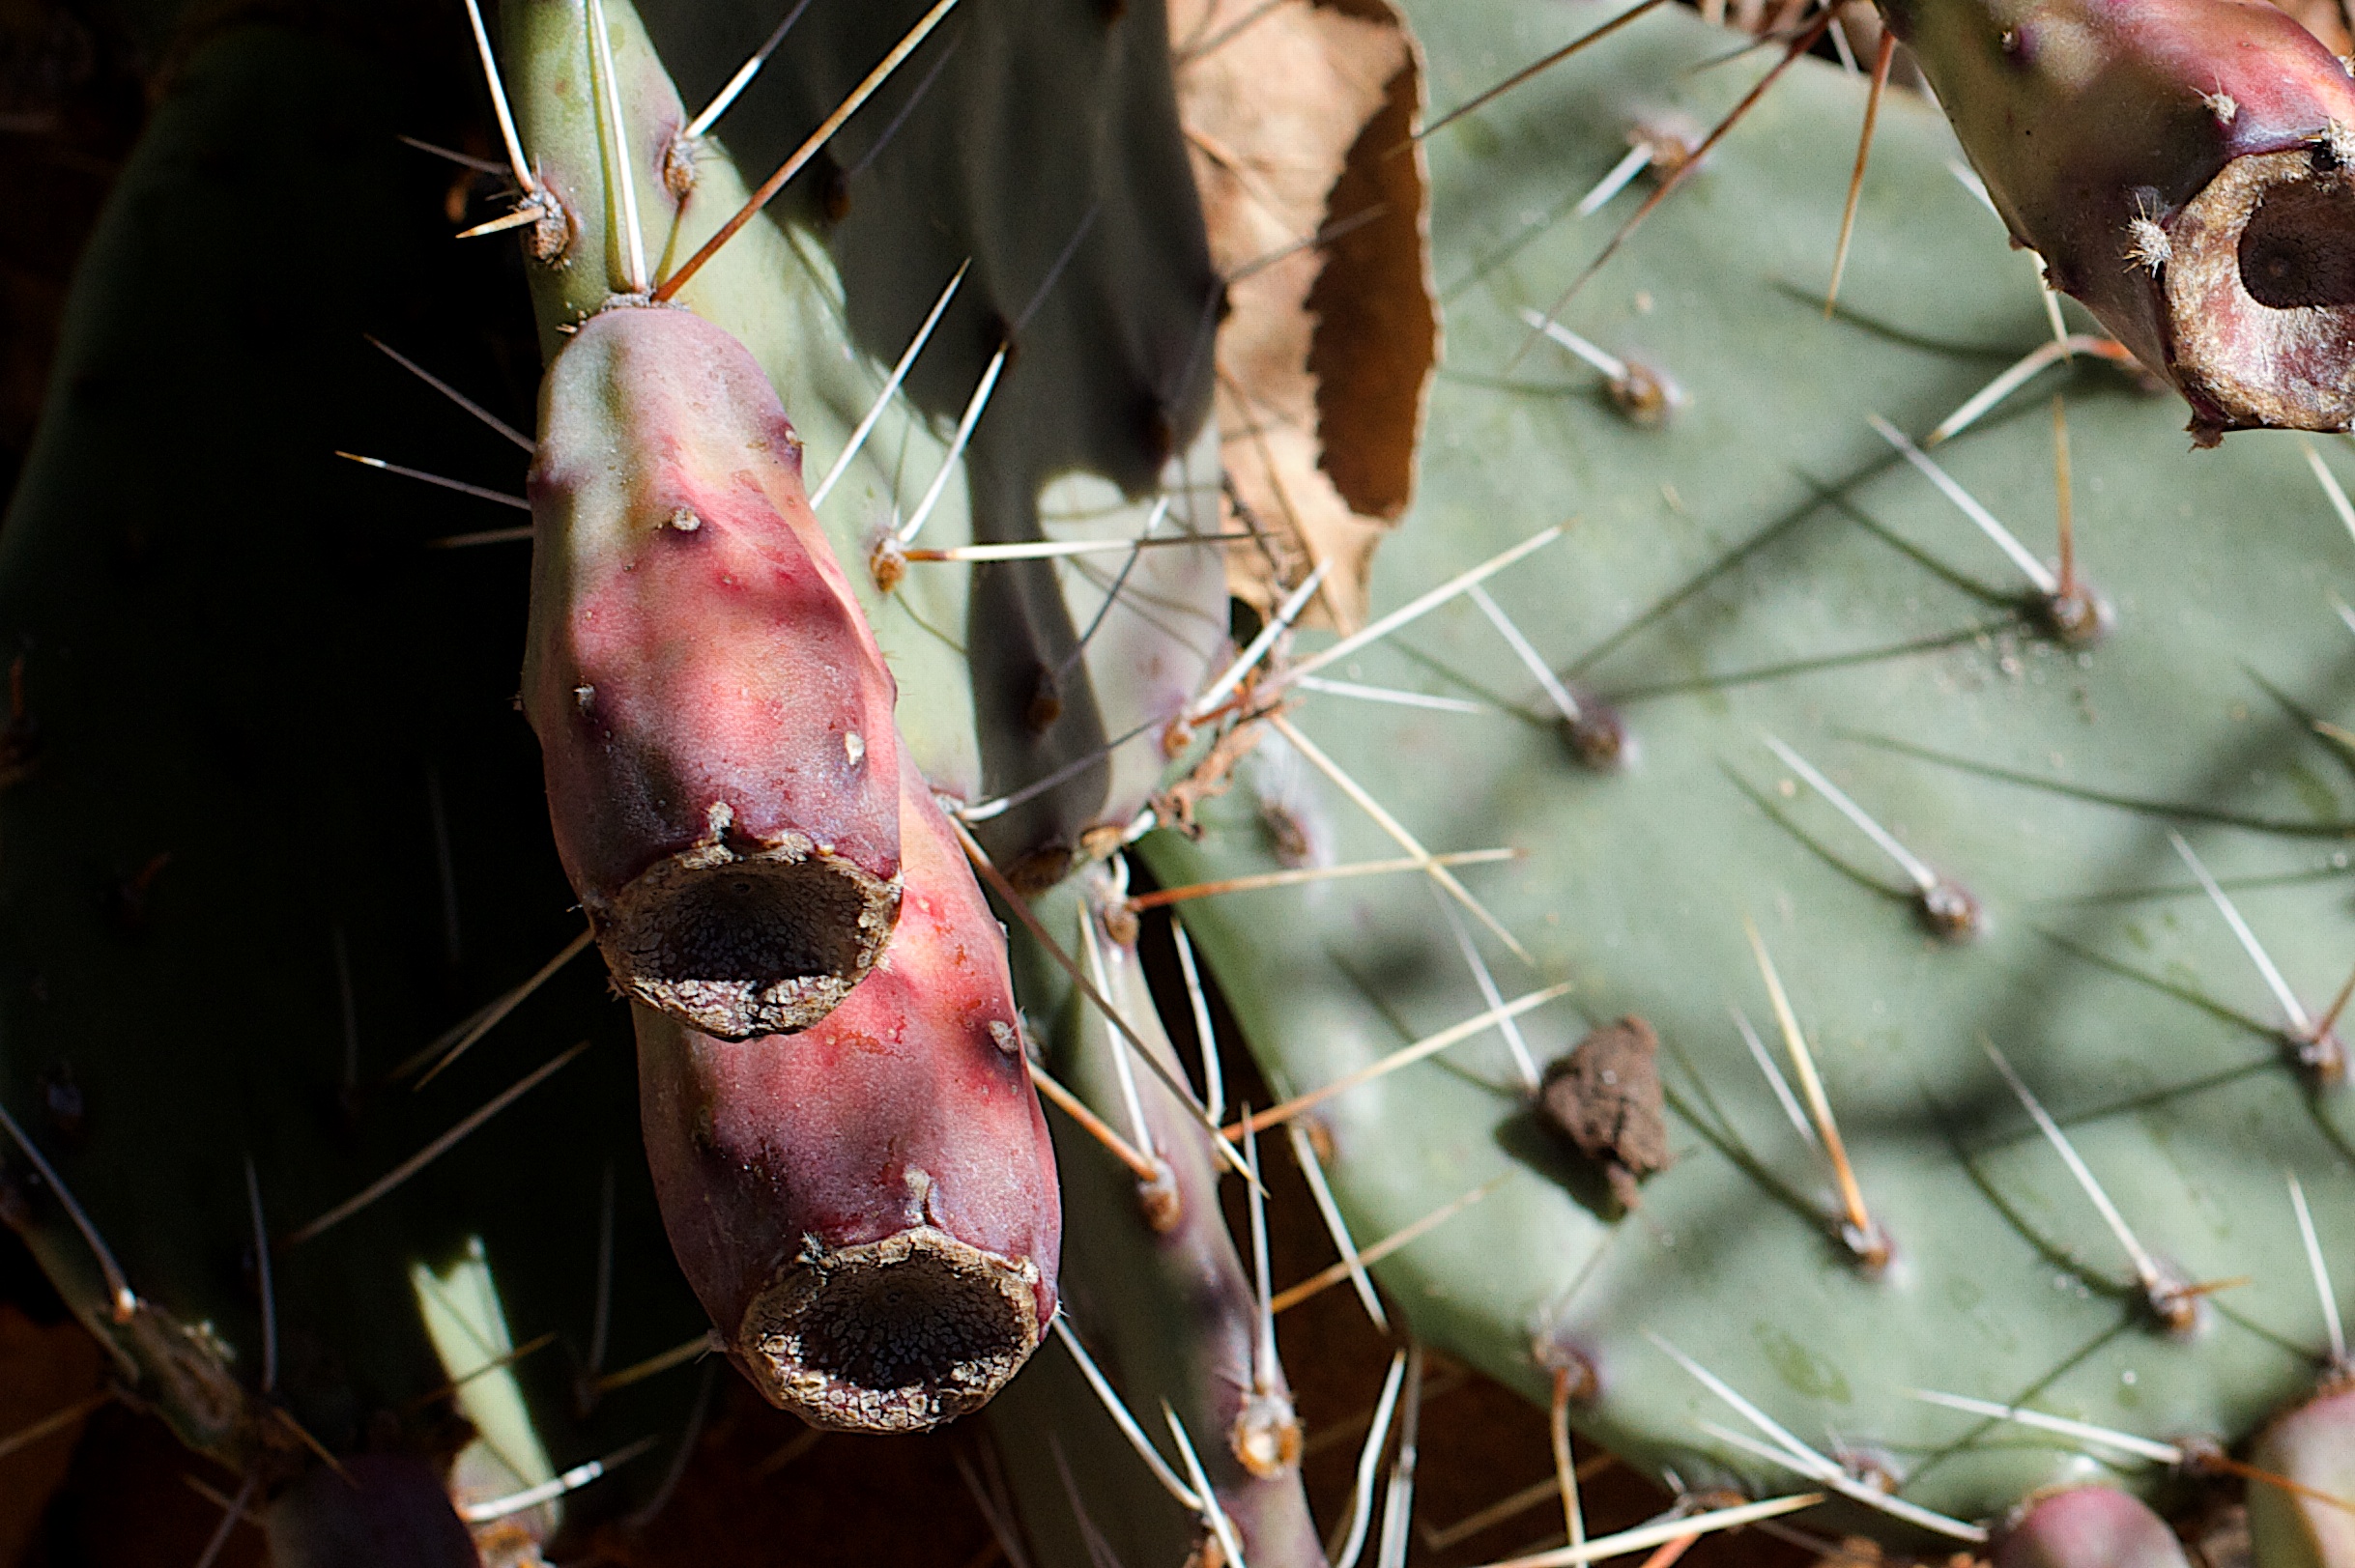
cactus, plant, flower, botany, fauna, caryophyllales, flowering plant, prickly pear, plant stem, land plant, thorns spines and prickles, hedgehog cactus